Simone Consonni

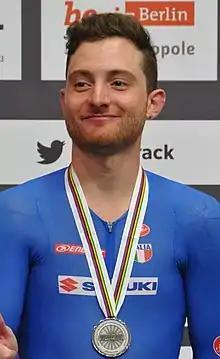
Consonni at the 2020 UCI Track Cycling World Championships

Simone Consonni (born 12 September 1994) is an Italian professional racing cyclist, who currently rides for UCI WorldTeam . He rode at the 2015 UCI Track Cycling World Championships. In August 2018, he was named in the startlist for the Vuelta a España. In May 2019, he was named in the startlist for the 2019 Giro d'Italia. In August 2020, he was named in the startlist for the 2020 Tour de France. He won the gold medal in the team pursuit at the 2020 Summer Olympics held at Tokyo in 2021, setting a new world record.